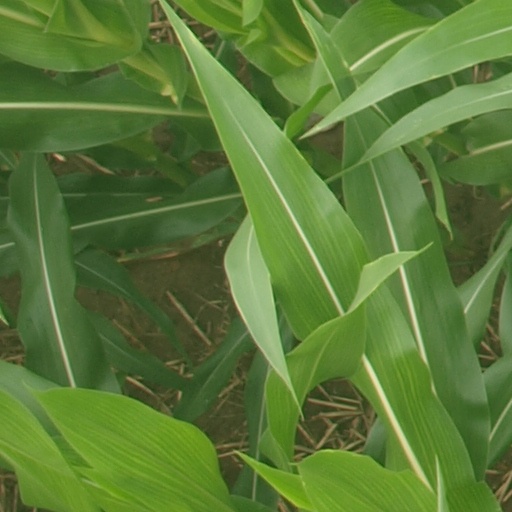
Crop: maize; corn